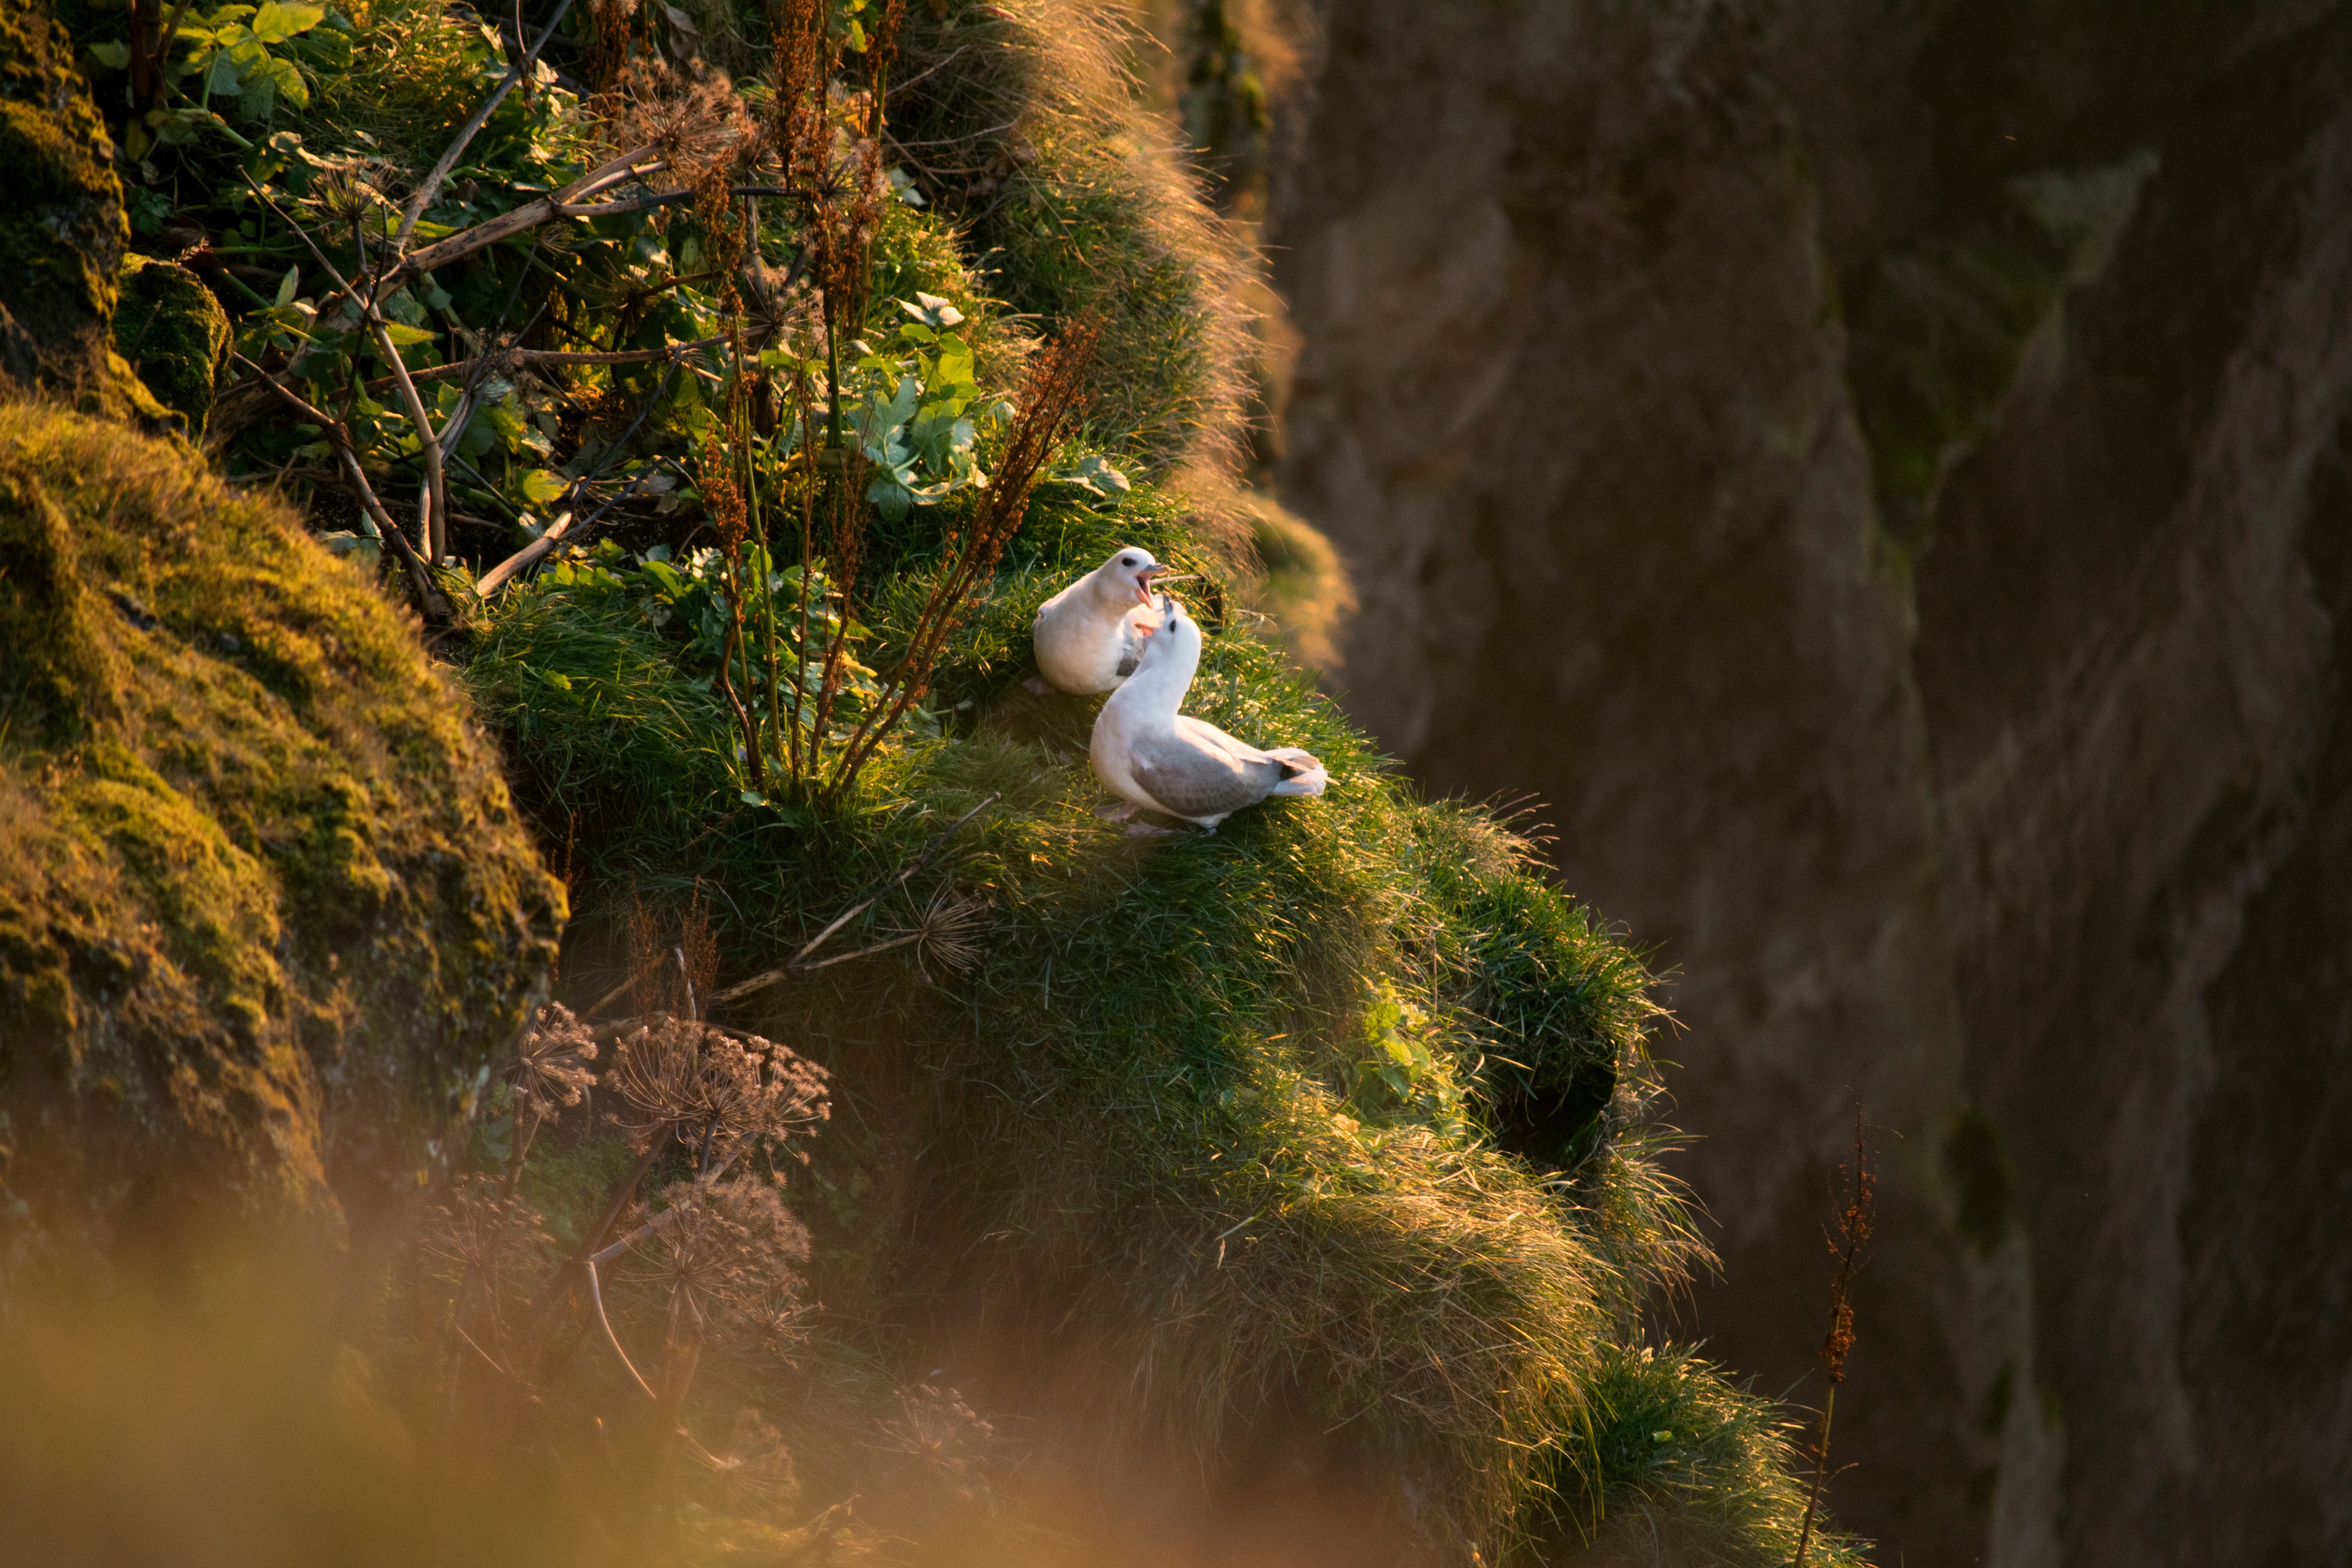
tree, nature, forest, wilderness, bird, sunlight, adventure, wildlife, stream, jungle, autumn, fauna, rainforest, water feature